St. Johns River

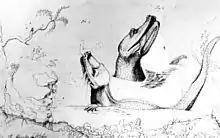
William Bartram's sketch of alligators on the St. Johns, created either in 1773 or 1774

Though the first European contact in Florida came in 1513 when Juan Ponce de León arrived near Cape Canaveral, not until 1562 did Europeans settle the north Atlantic coast of the peninsula. Early Spanish explorers named the river "Rio de Corientes" (River of Currents). The St. Johns River became the first place colonized in the region and its first battleground: when French explorer Jean Ribault erected a monument south of the river's mouth to make the French presence known, it alarmed the Spanish who had been exploring the southern and western coast of the peninsula for decades. Ribault was detained after he returned to Europe.